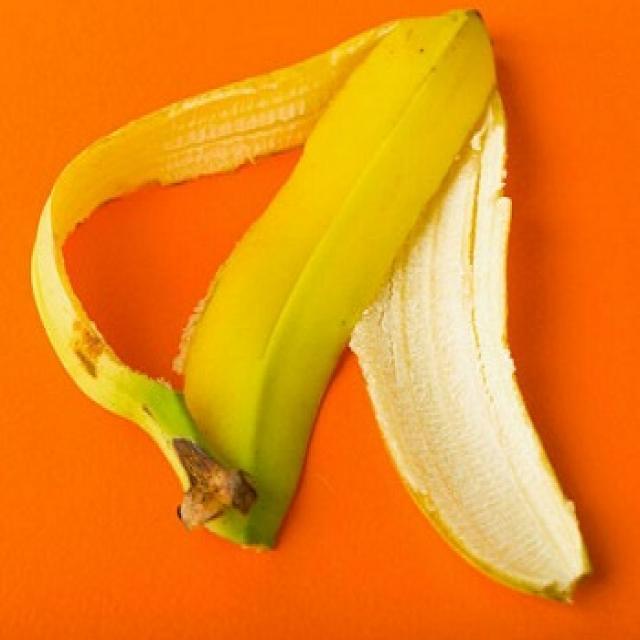
Label: bananas